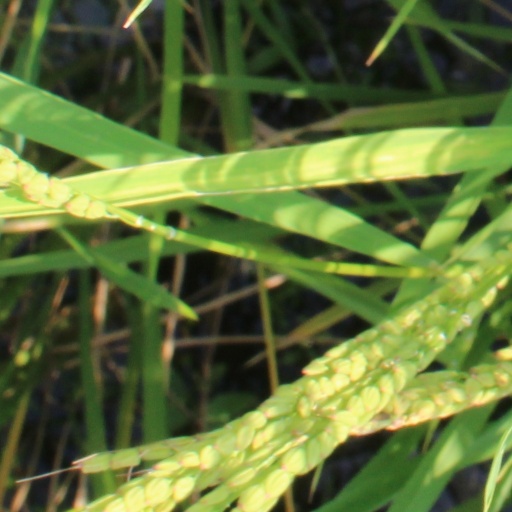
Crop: rice